Wanna Be Startin' Somethin'

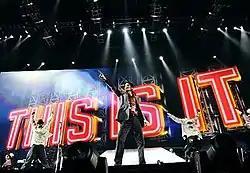
Jackson and background dancers performing "Wanna Be Startin' Somethin" during rehearsals for the This Is It concerts on June 23, 2009, two days before his death.

"Wanna Be Startin' Somethin was one of the songs released as a single without an accompanying video. It became Michael Jackson's opening song for several concert tours, including the Victory Tour (1984) with the Jacksons, Bad World Tour (1987-1989), Dangerous World Tour (1992-1993), and HIStory World Tour (1996-1997). A version was released on the 2012 DVD "Live at Wembley July 16, 1988".